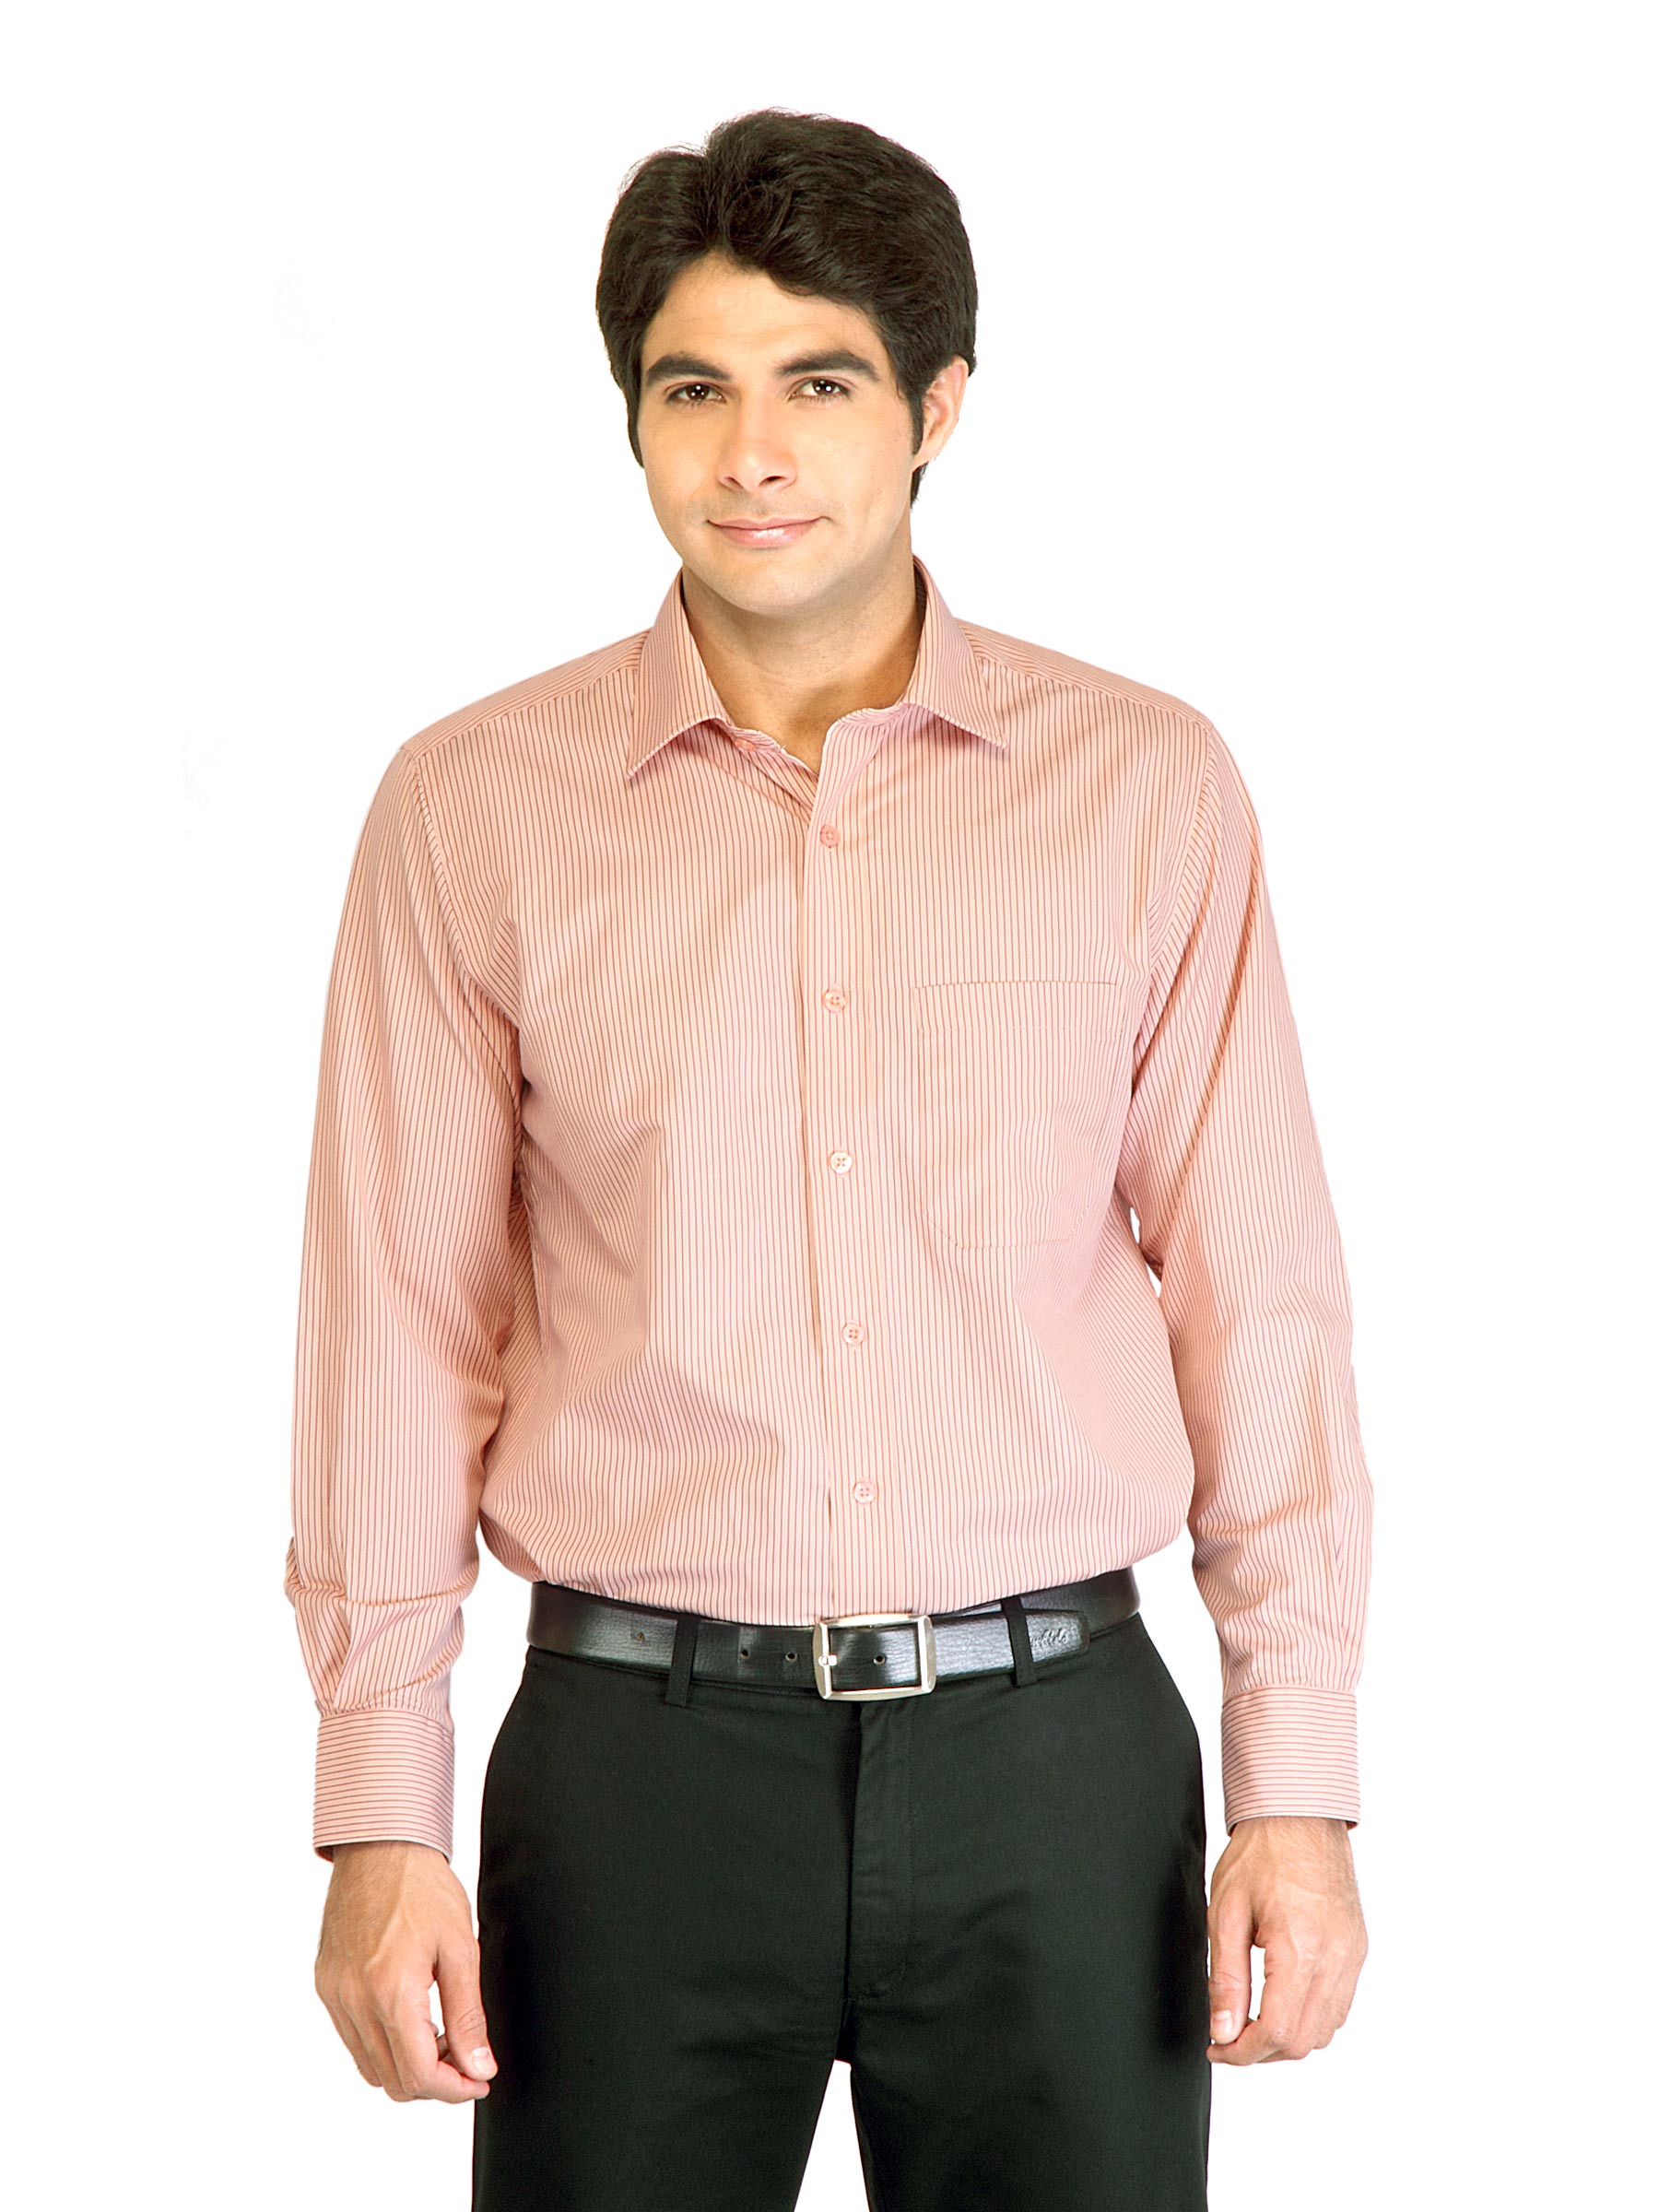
Peter England Men Stripes Peach Shirt
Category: Apparel / Topwear / Shirts
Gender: Men
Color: Peach
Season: Fall 2011
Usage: Formal